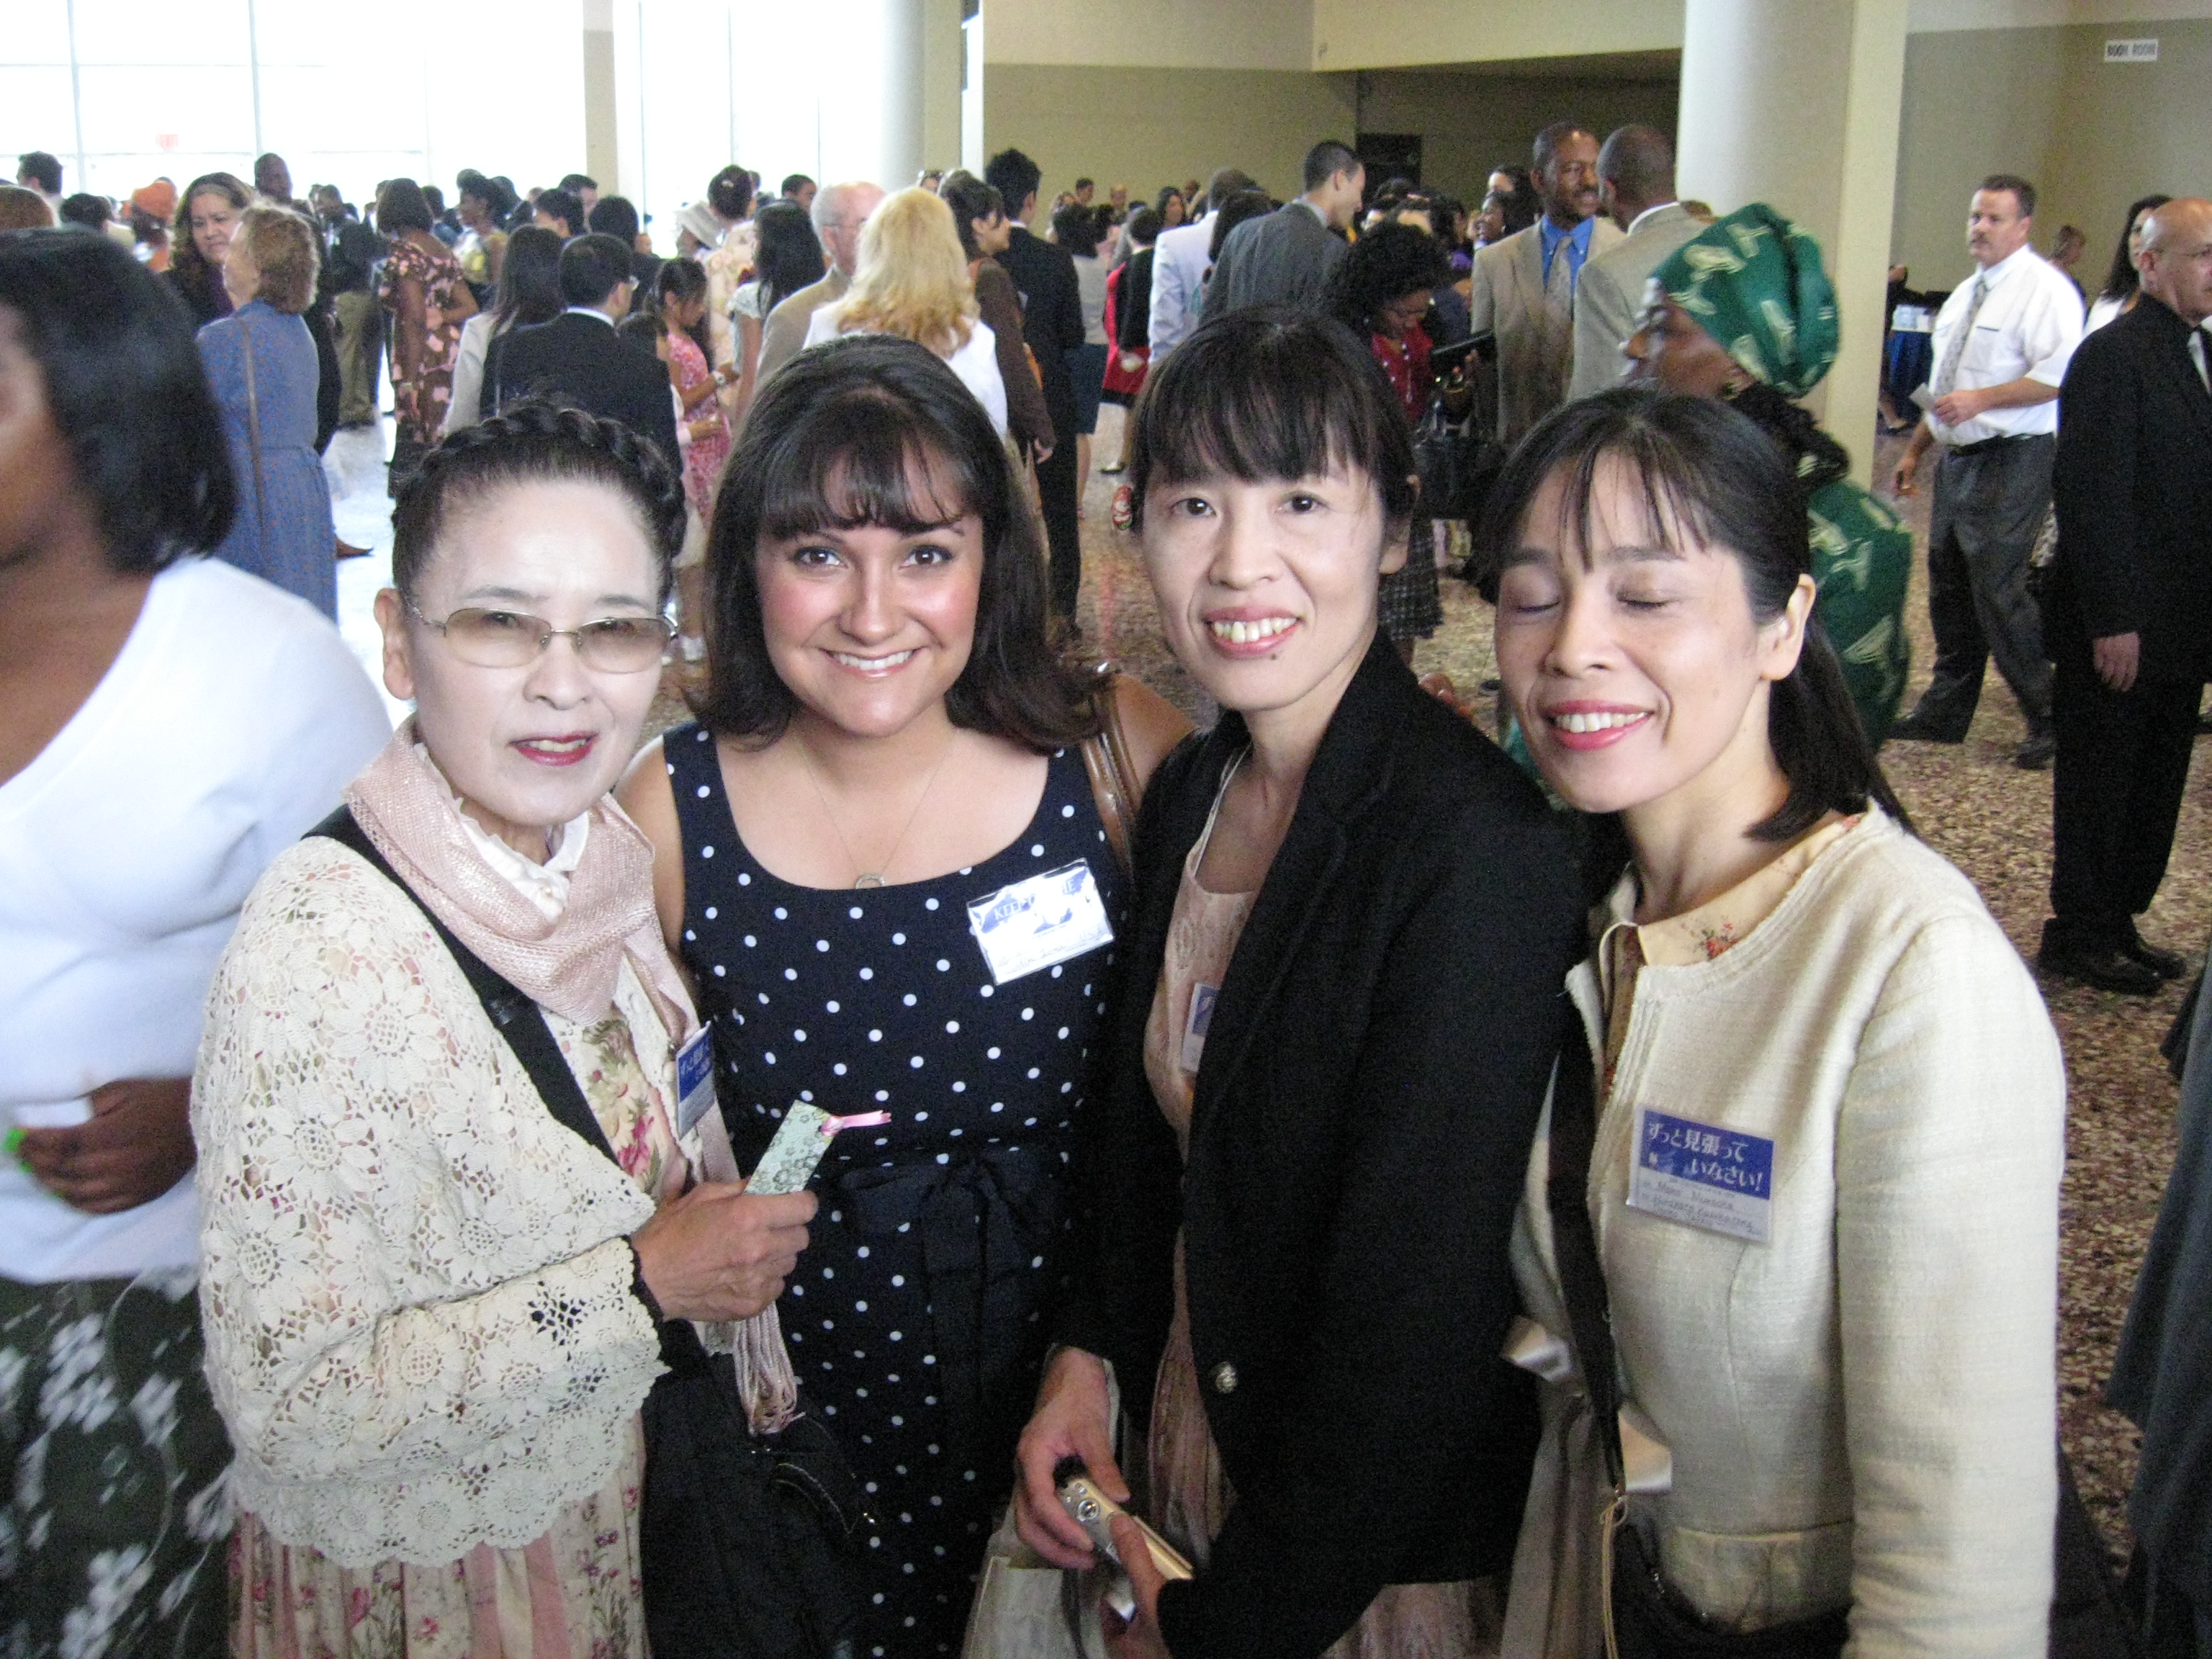
beach, people, long, creativecommons, international, 2009, witness, jehovah, convention, watchtower, keeponthewatch